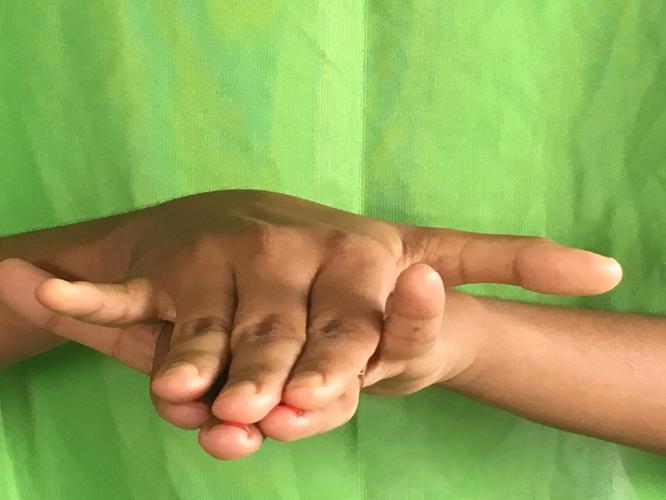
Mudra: Varaha
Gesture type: double_hand